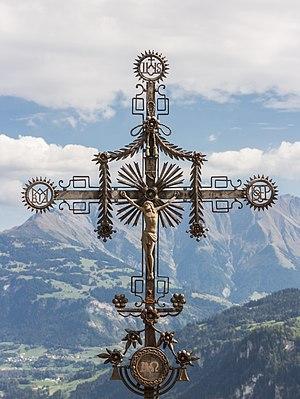
Andiast est une localité et une ancienne commune suisse du canton des Grisons.